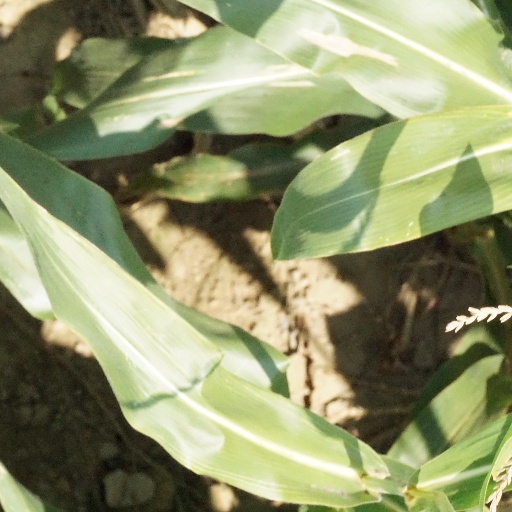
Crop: maize; corn